Giacinto Facchetti

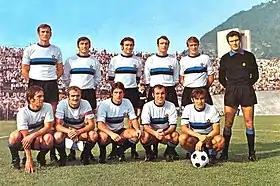
Facchetti (standing, first from left) with the 1970–71 Inter Milan

Born in Treviglio, in the Province of Bergamo (Lombardy), Facchetti began his career with his hometown club, GSD Mario Zanconti, as a forward, due to his pace, powerful shot, and technique. While playing for Trevigliese, he was noticed by Helenio Herrera, then manager of Inter, who launched him in Serie A in the late 1960–61 season as an attacking full-back on the left, due to his physique, energy, and tackling ability, in addition to his offensive attributes; he made his club and top-flight debut on 21 May 1961, in a 2–0 away win over Roma.